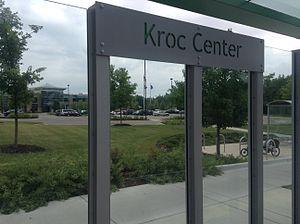
Joan Beverly Kroc, également connue sous le nom de Joni, est une philanthrope américaine. Troisième épouse du PDG de McDonald's, Ray Kroc, elle est aussi connue pour son implication dans l'organisation McDonald's. Elle est la principale propriétaire de l'équipe de baseball des San Diego Padres de 1984 à 1990.